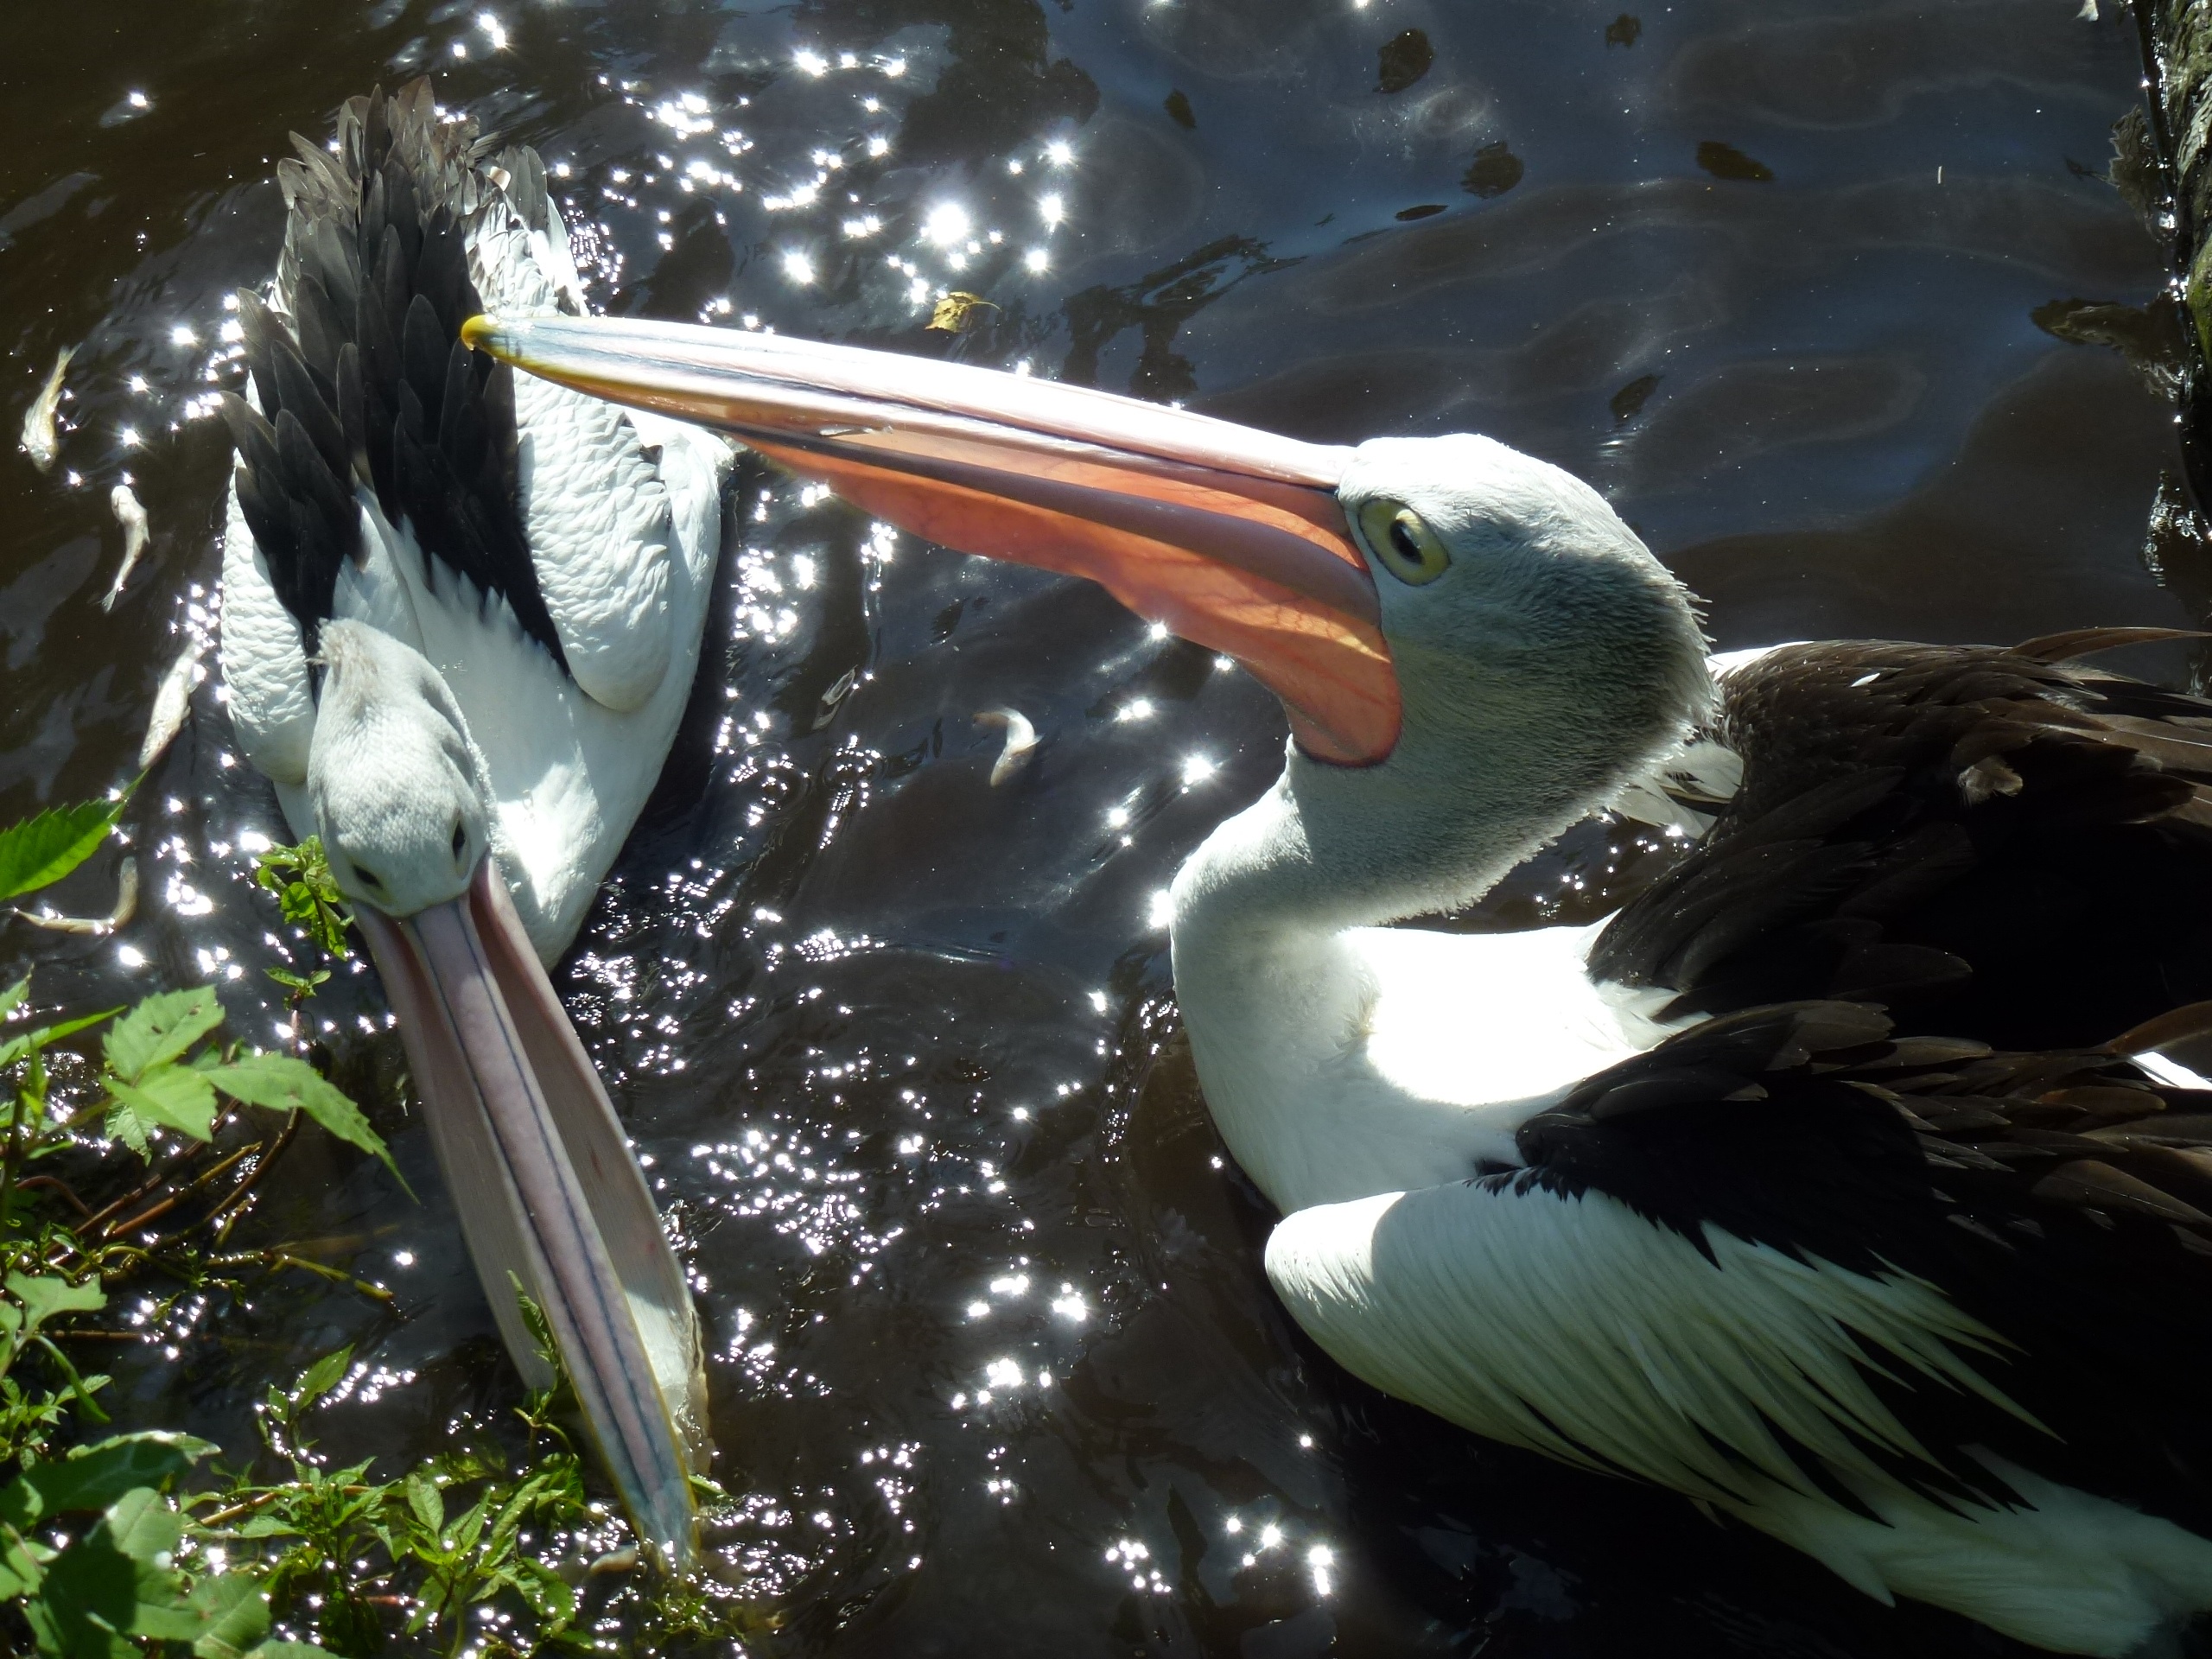
water, bird, wing, pelican, seabird, wildlife, reflection, beak, fauna, birds, vertebrate, bill, heron, pelicans, water bird